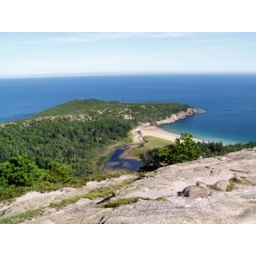
Hiking in the white mountains with Roeland